People's Park in the Sky

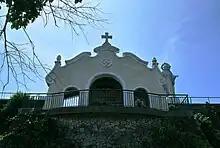
The chapel at the park

The Shrine of Our Lady, Mother of Fair Love is located within the park. The shrine was blessed on December 15, 1974, with the installation of the image of the Blessed Virgin Mary and the Child Jesus by Hernan D. Reyes, aided by four high school students and two workers. During construction of the complex in 1981, workers were unable to blast a huge rock that containing the image of the Blessed Virgin Mary with several dynamite blasts. The rock was thus left intact after the discovery of the image.